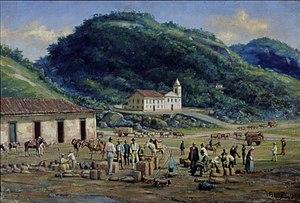
Afonso Arinos de Melo Franco était un juriste, professeur d’université, écrivain, essayiste et journaliste brésilien.